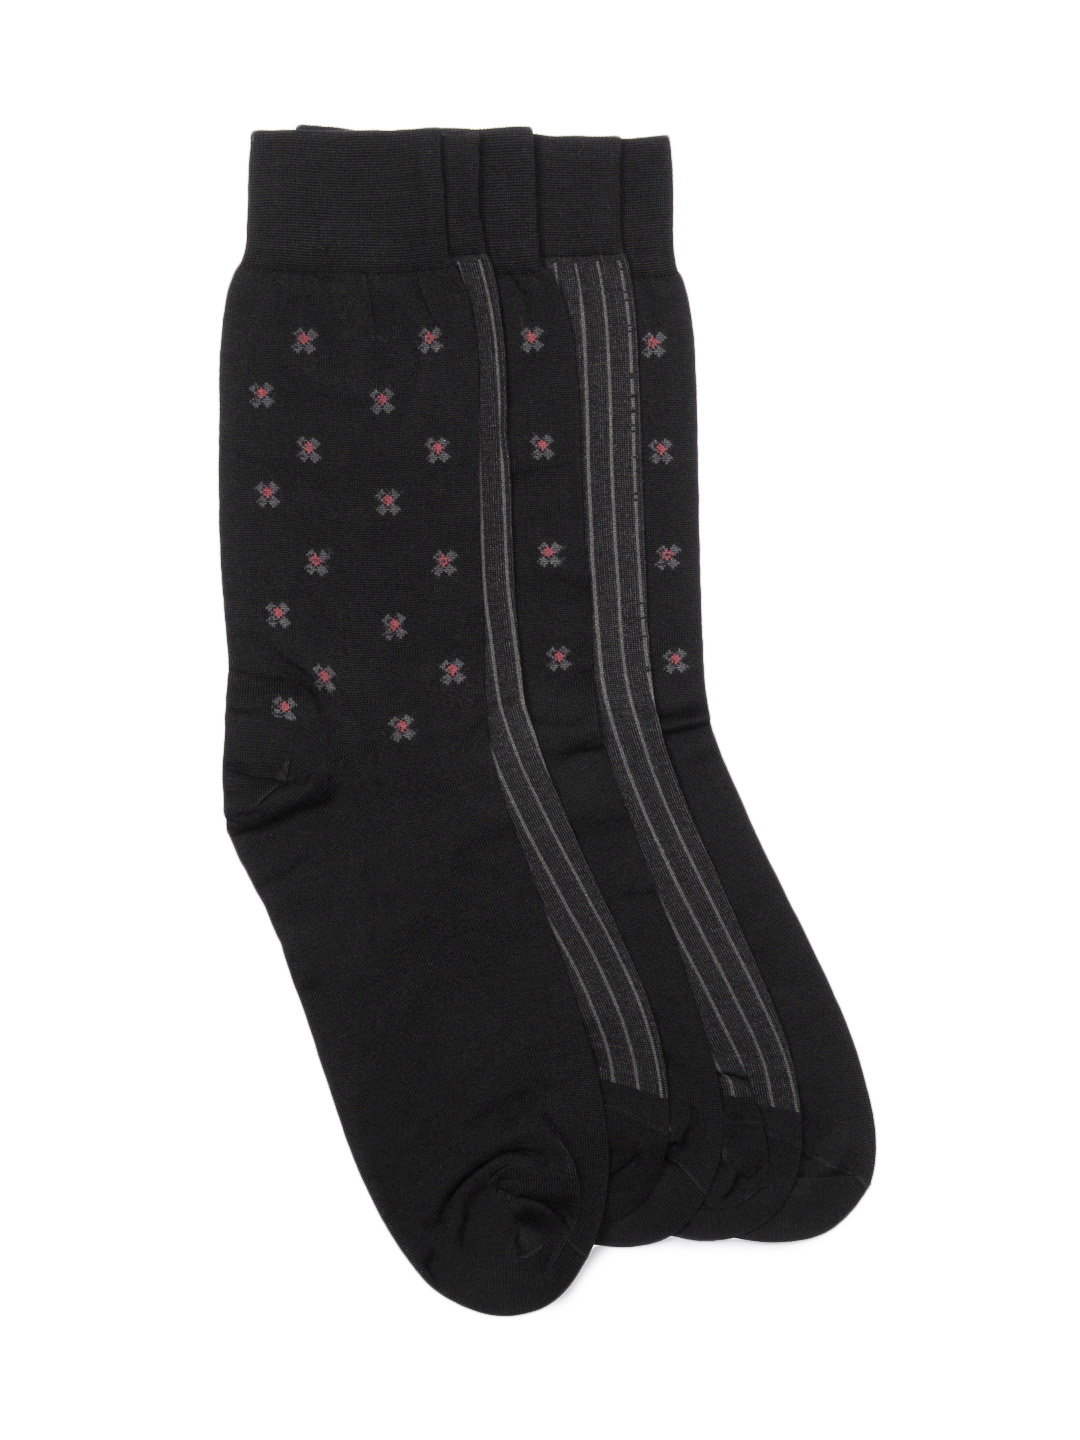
Arrow Men Black Pack of 5 Plating Design Socks
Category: Accessories / Socks / Socks
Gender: Men
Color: Black
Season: Summer 2016
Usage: Casual